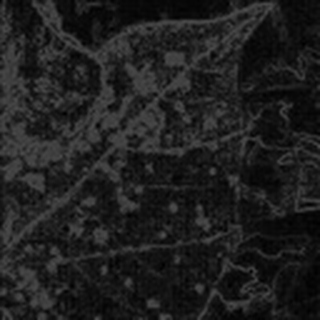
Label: cotton_target_spot